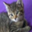
Label: cat